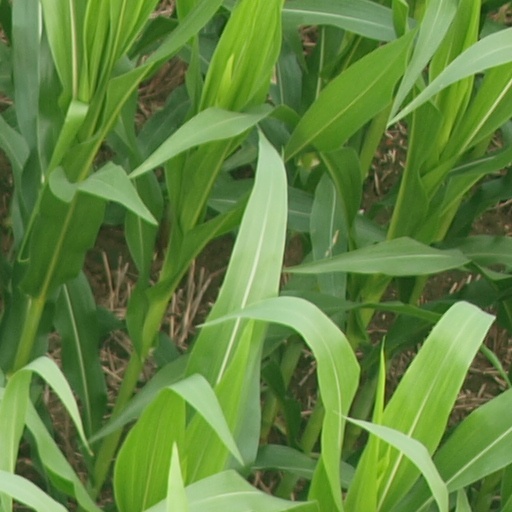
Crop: maize; corn